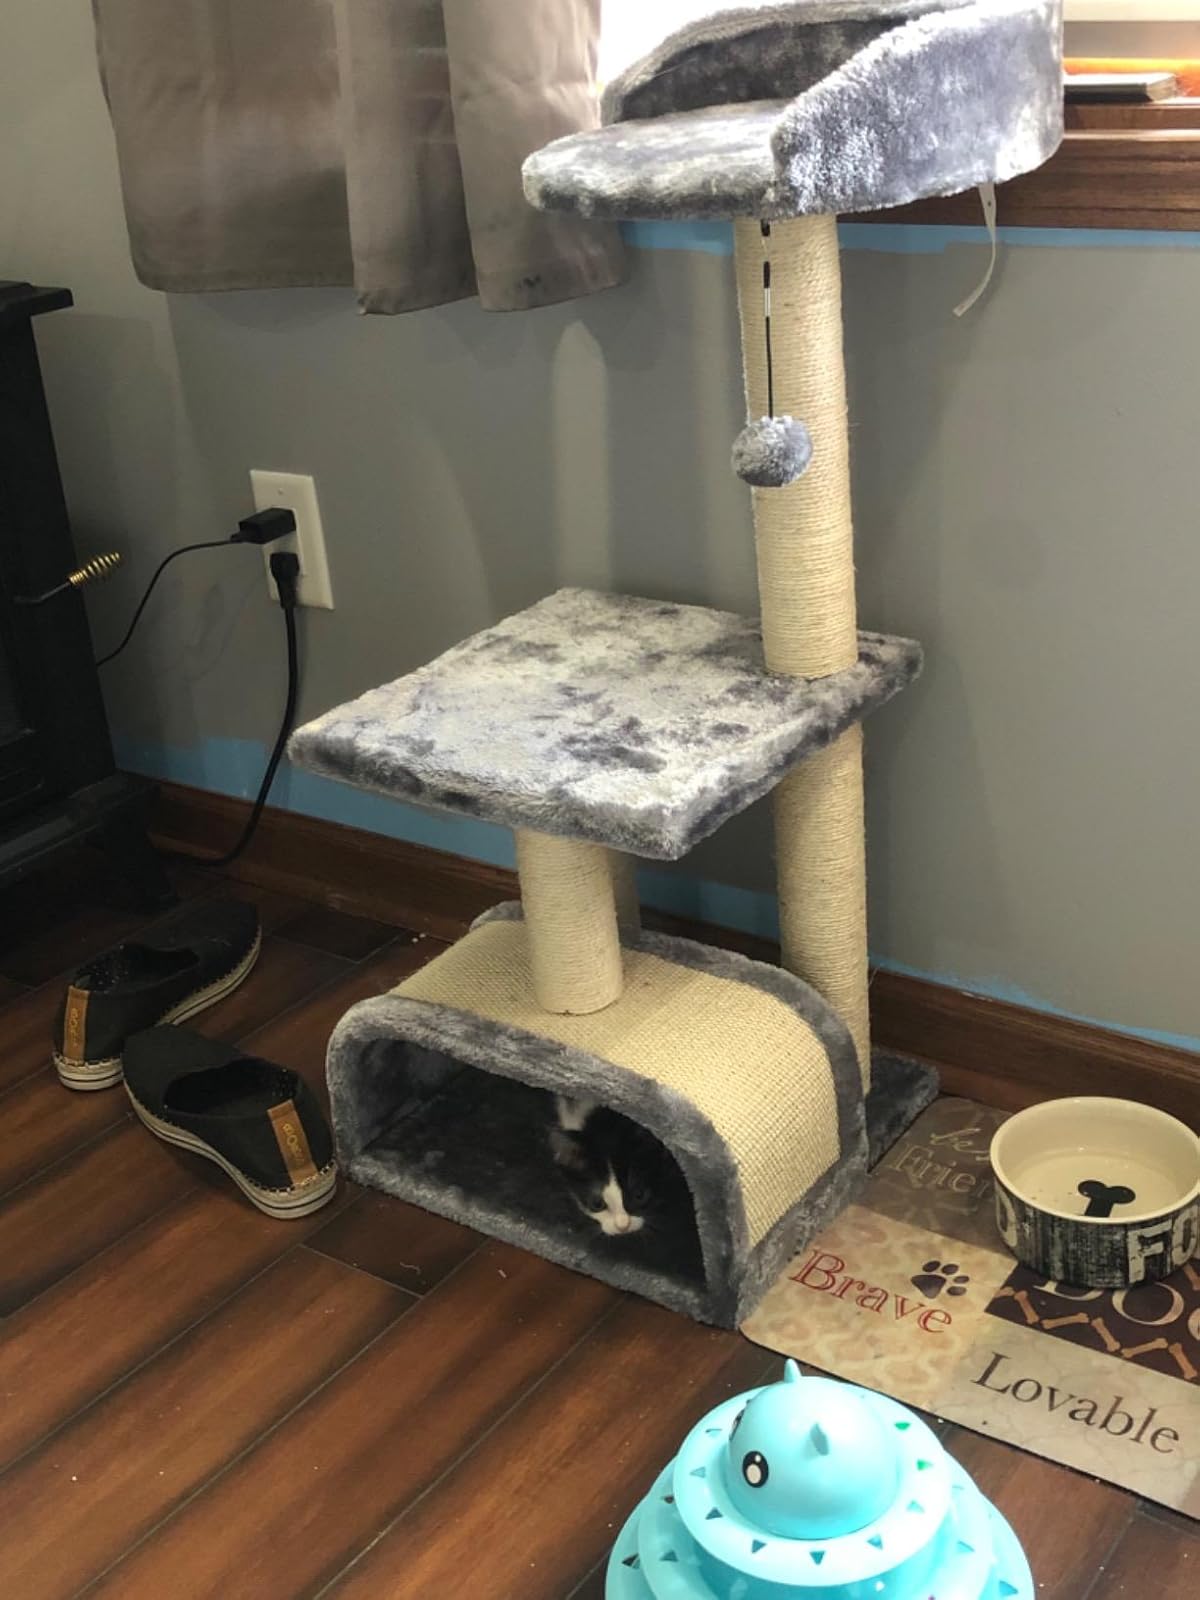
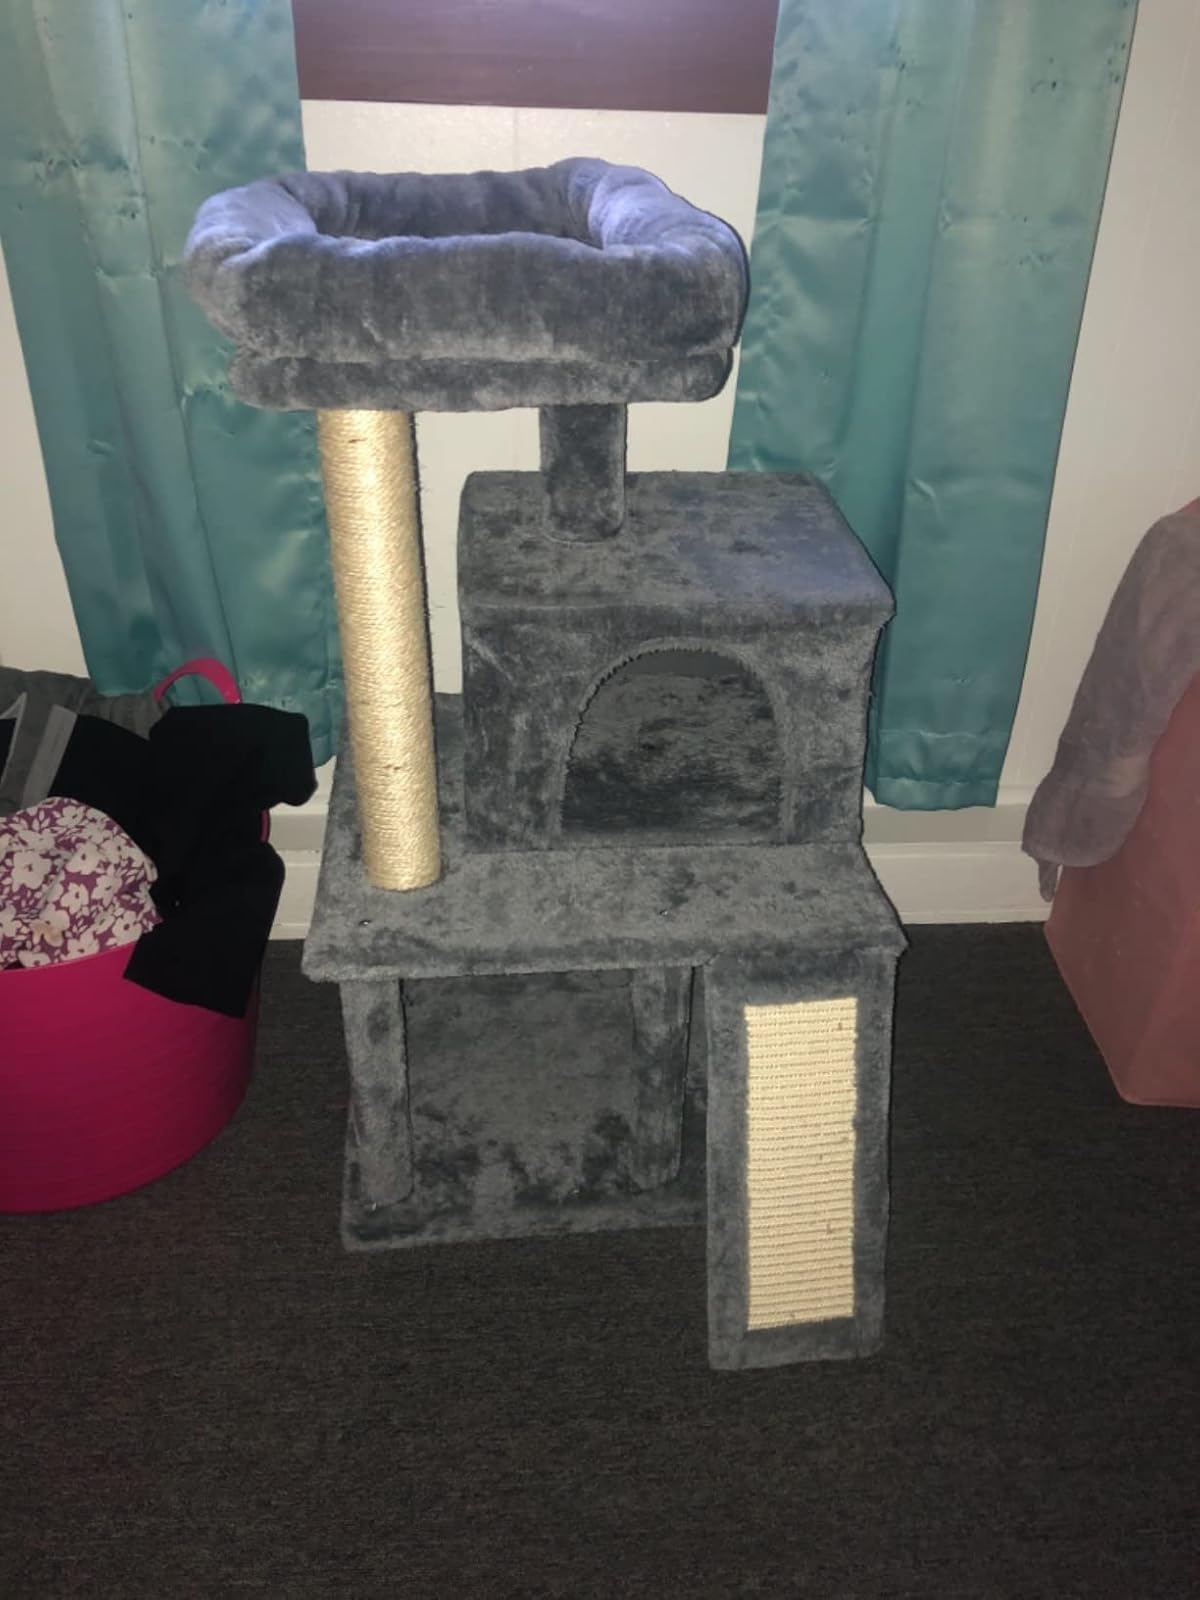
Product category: items_cat tree
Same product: no